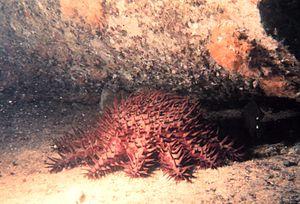
L’acanthaster pourpre est une espèce d’étoile de mer de couleurs vives, de la famille des Acanthasteridae, de la classe des Valvatida. Elle est aussi appelée « couronne du Christ » ou « couronne d’épines » ou encore « coussin de belle-mère ».